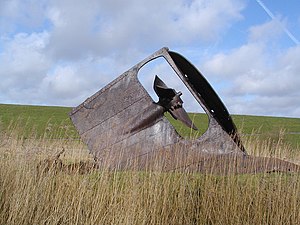
Otterndorf / Kultur og seværdigheder
Otterndorf er en by med ca 7200 indbyggere, 10 km øst for Cuxhaven i den tyske delstat Niedersachsen, beliggende mellem Elben, og den i Elben udmundede flod Medem og kanalen Elbe-Weser-Schifffahrtsweg. Havbadet Otterndorf tilhører fælleskommunen Land Hadeln og til Landkreis Cuxhaven. Byen er kendt for sine historiske bindingsværkshuse.